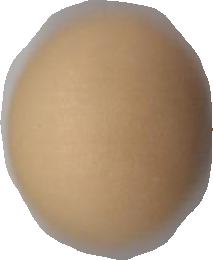
Variety: Grobogan